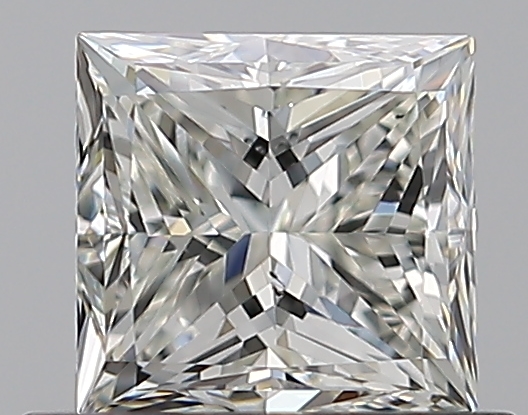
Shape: princess
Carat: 0.7
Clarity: VS2
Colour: I
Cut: GD
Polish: EX
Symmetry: GD
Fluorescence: N
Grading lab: GIA
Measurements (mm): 4.77 x 4.62 x 3.6